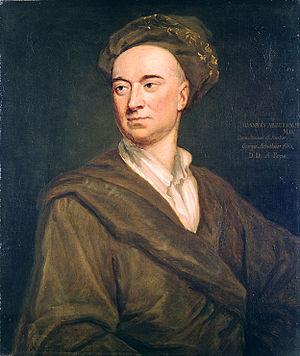
Les Aventures de Roderick Random ou Roderick Random, en anglais, The Adventures of Roderick Random, publié en 1748, est le premier roman de Tobias Smollett. Le roman n'a d'abord pas été signé, mais lorsque son succès s'est confirmé, l'auteur en a reconnu la paternité. Si Paul-Gabriel Boucé défend âprement la thèse que l'assimilation entre Smollett et ses personae de fiction, en particulier son héros, a été fort dommageable à sa réputation littéraire, il ne semble pas y avoir de doute que Roderick Random s'appuie, au moins en partie, sur l'expérience personnelle de l'auteur embarqué dans la Royal Navy comme assistant-chirurgien, en particulier lors du siège de Carthagène.
John Arbuthnot est un médecin, mathématicien et écrivain écossais. Il est surtout connu pour ses apports en mathématiques, son appartenance au Scriblerus Club, et pour avoir inventé le personnage de John Bull.
Décembre